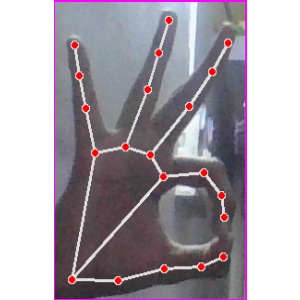
अक्षर: ण